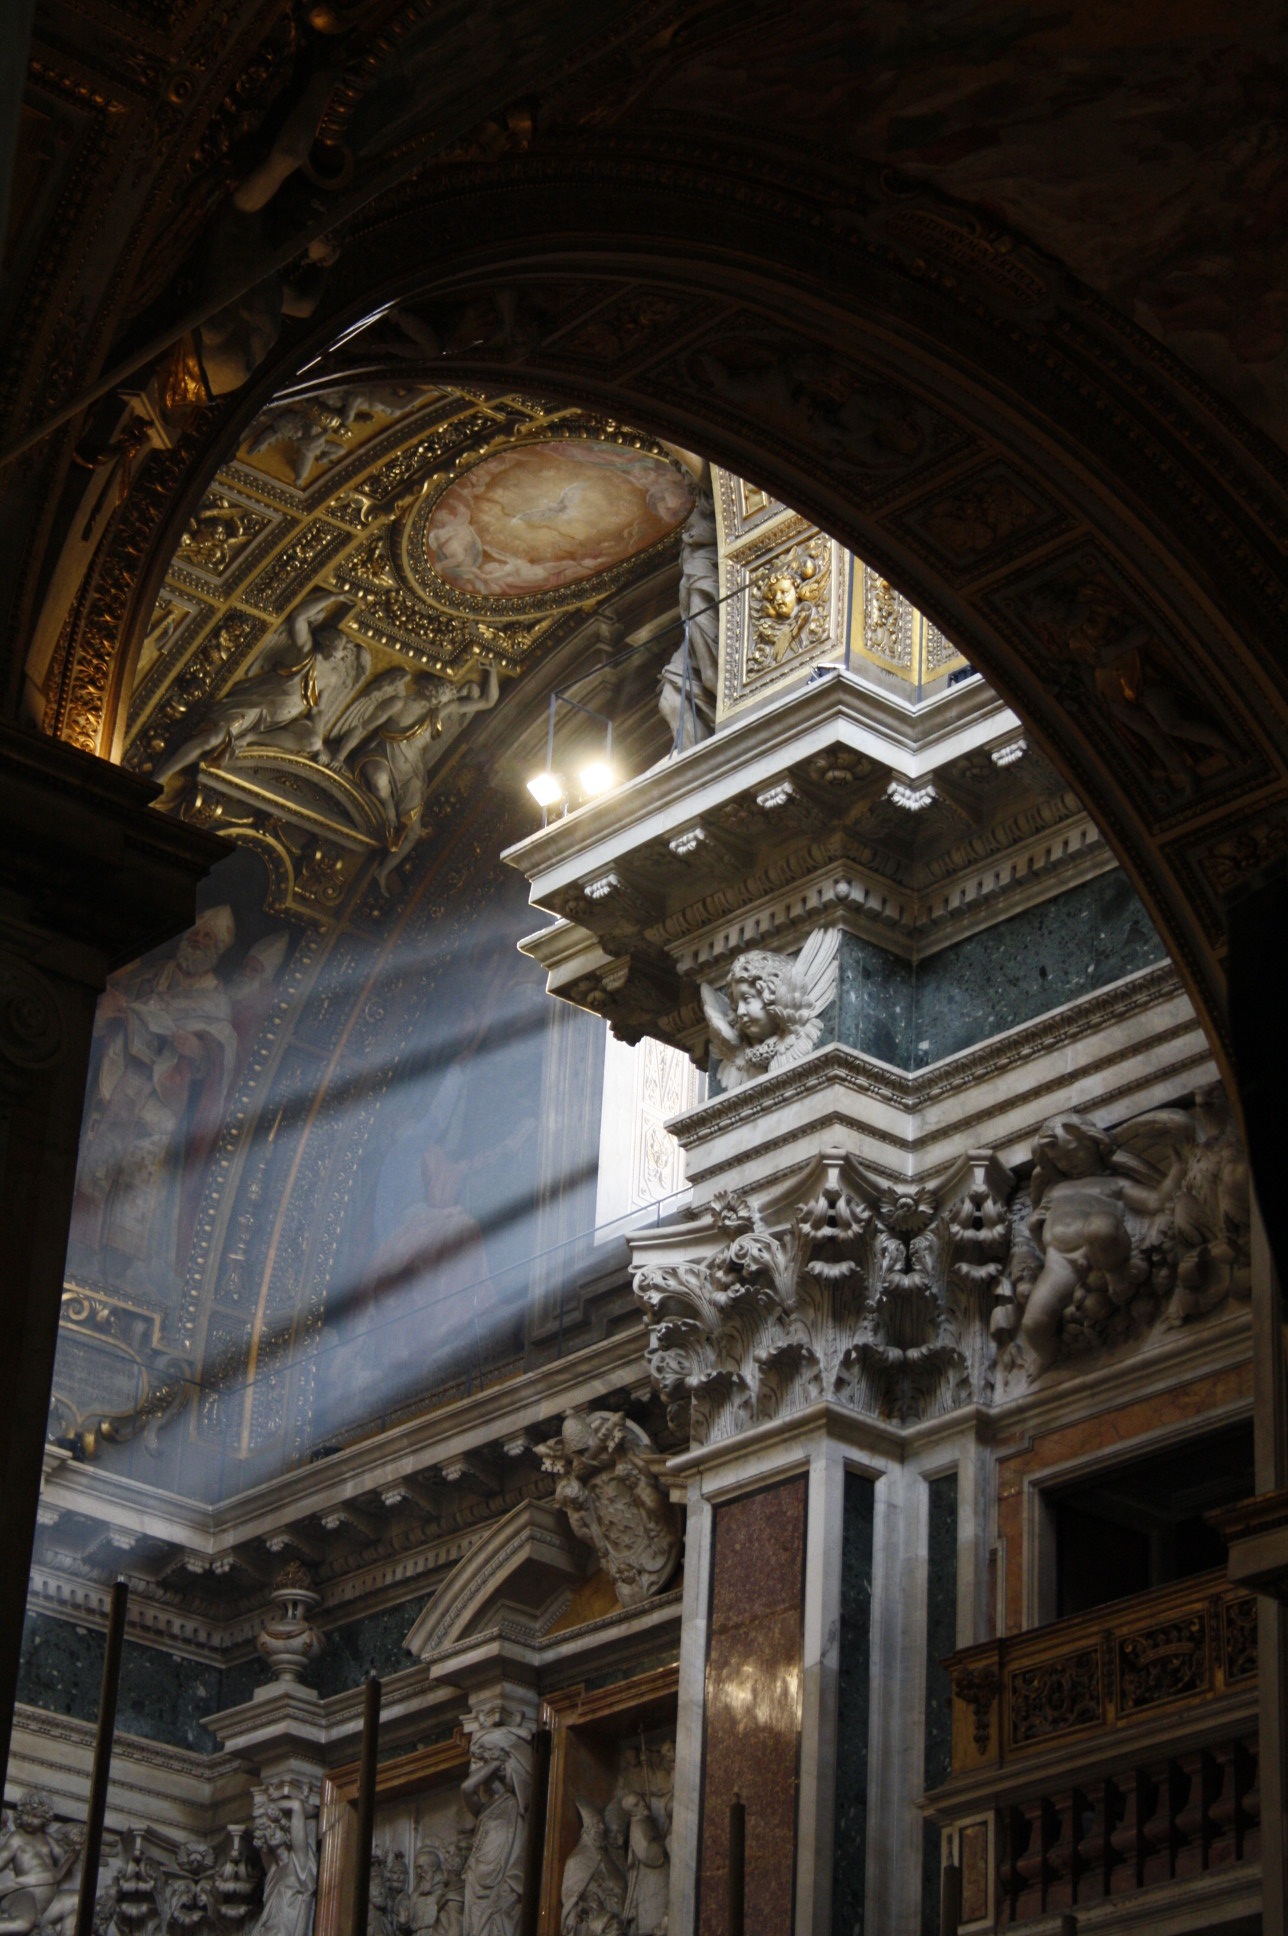
architecture, sky, sunshine, sun, building, old, travel, europe, column, religion, landmark, church, cathedral, chapel, christian, place of worship, religious, sunny, rome, temple, synagogue, basilica, dome, ancient history